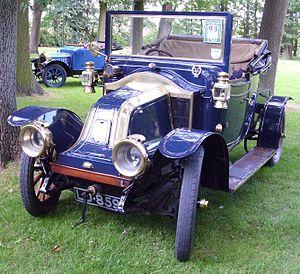
Renault 12CV est l’appellation commerciale d'une automobile de la marque Renault produite de 1909 à 1922.